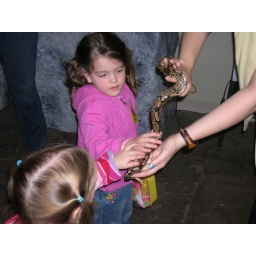
The girls got to pet a snake in the butterfly house!